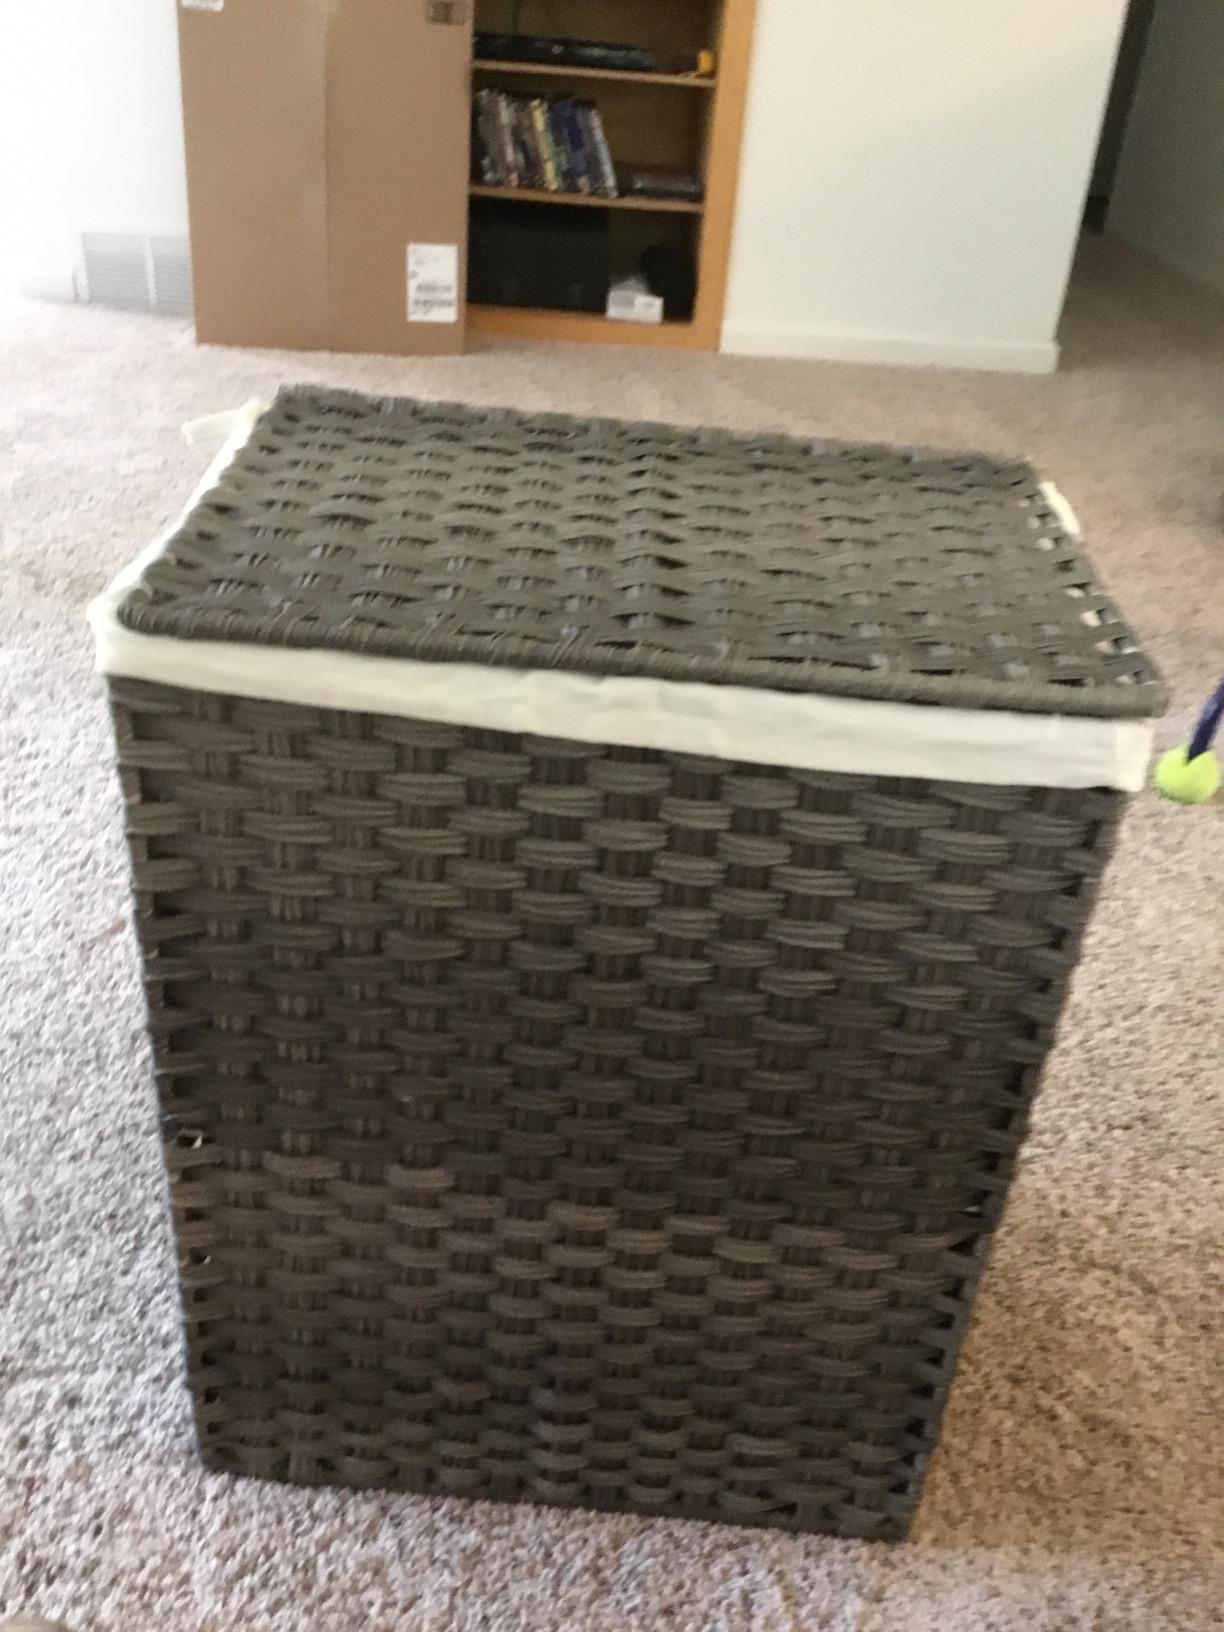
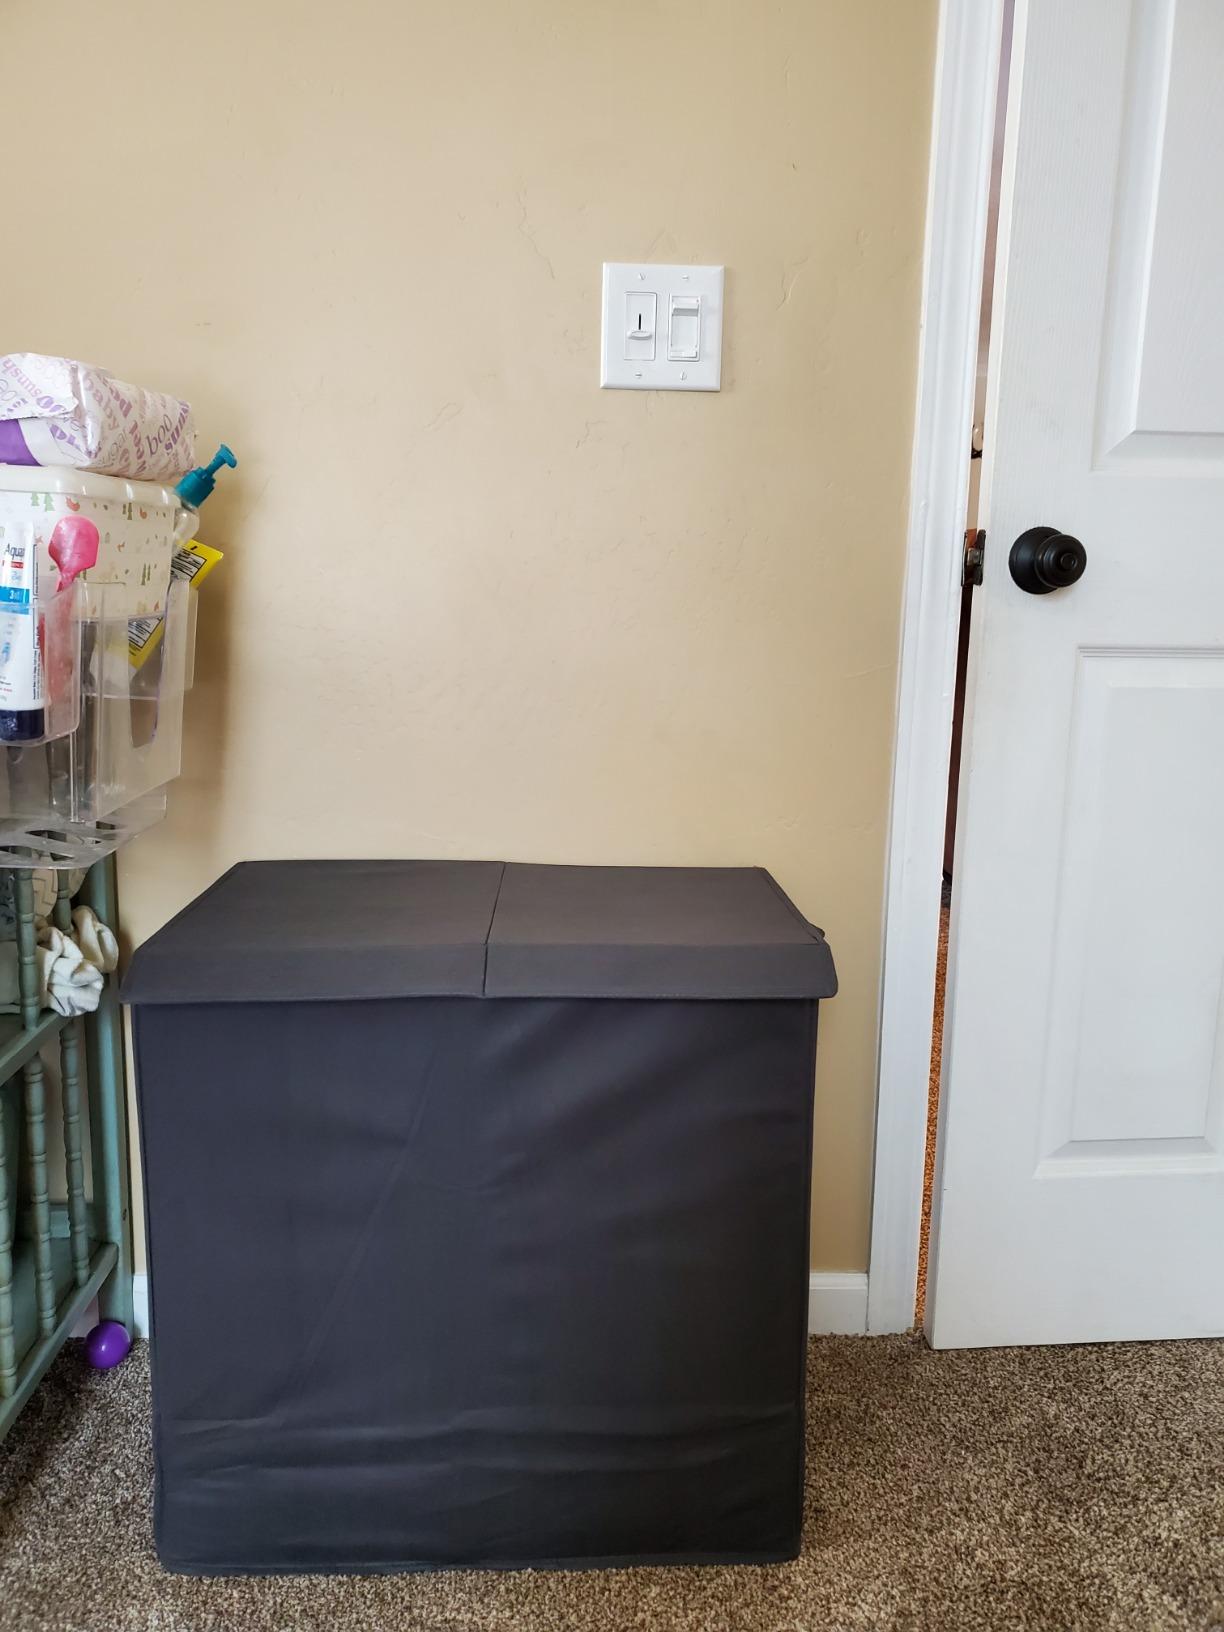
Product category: items_hamper
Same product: no